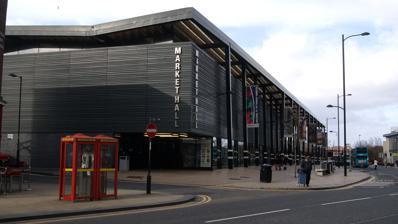
Building: Wakefield Exchange
Country: United Kingdom
Year built: 2008
The building in 2013, while in use as a market Wakefield Exchange is a public building in the city centre of Wakefield , in West Yorkshire , in England. The building was designed to serve as Wakefield Market Hall , replacing an older market hall on the site.  It was designed by David Adjaye and completed in May 2008.  It is supported by glulam columns and beams, clad in cedar wood which has been stained grey, with many walls being of glass.  Inside, there were three halls, housing about 50 stalls. The new market did not prove successful, and in 2014, Wakefield Council made plans to demolish much of the structure.  In 2018, the market closed, and the council proposed to retain only the canopy, and replace it with restaurants and a cinema. However, in 2023, it decided instead to retain the building and convert it into the Wakefield Exchange, an events venue with restaurants, a brewery, and space for creative businesses. References ^ "Wakefield Market Hall" . AJ Buildings Library . ^ "Wakefield Market Hall / Adjaye Associates" . ArchDaily . 15 March 2012 . ^ Dunton, Jim (25 July 2018). "Wakefield agrees to bankroll demolition of Adjaye market hall" . Building Design . ^ Gardner, Tony (14 June 2023). "Wakefield Exchange: First look inside old market hall as Wakefield Exchange project gathers pace" . Yorkshire Post . ^ "Wakefield former market hall to become new venue" . BBC News . 7 March 2023 . 53°41′05″N 1°29′52″W / 53.6848°N 1.4977°W / 53.6848; -1.4977